Graham Waterhouse

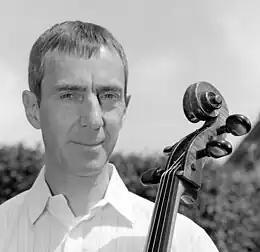
Portrait, 2011

Graham Waterhouse (born 2 November 1962) is an English composer and cellist who specializes in chamber music. He has composed a cello concerto, "Three Pieces for Solo Cello" and "Variations for Cello Solo" for his own instrument, and string quartets and compositions that juxtapose a quartet with a solo instrument, including Piccolo Quintet, Bassoon Quintet and the piano quintet "Rhapsodie Macabre". He has set poetry for speaking voice and cello, such as "Der Handschuh", and has written song cycles. His compositions reflect the individual capacity and character of players and instruments, from the piccolo to the contrabassoon.